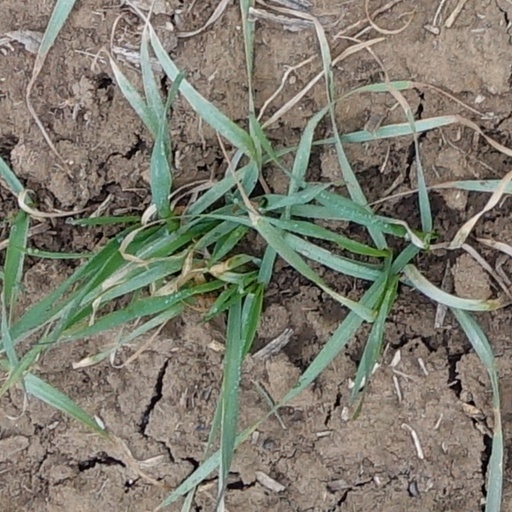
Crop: wheat